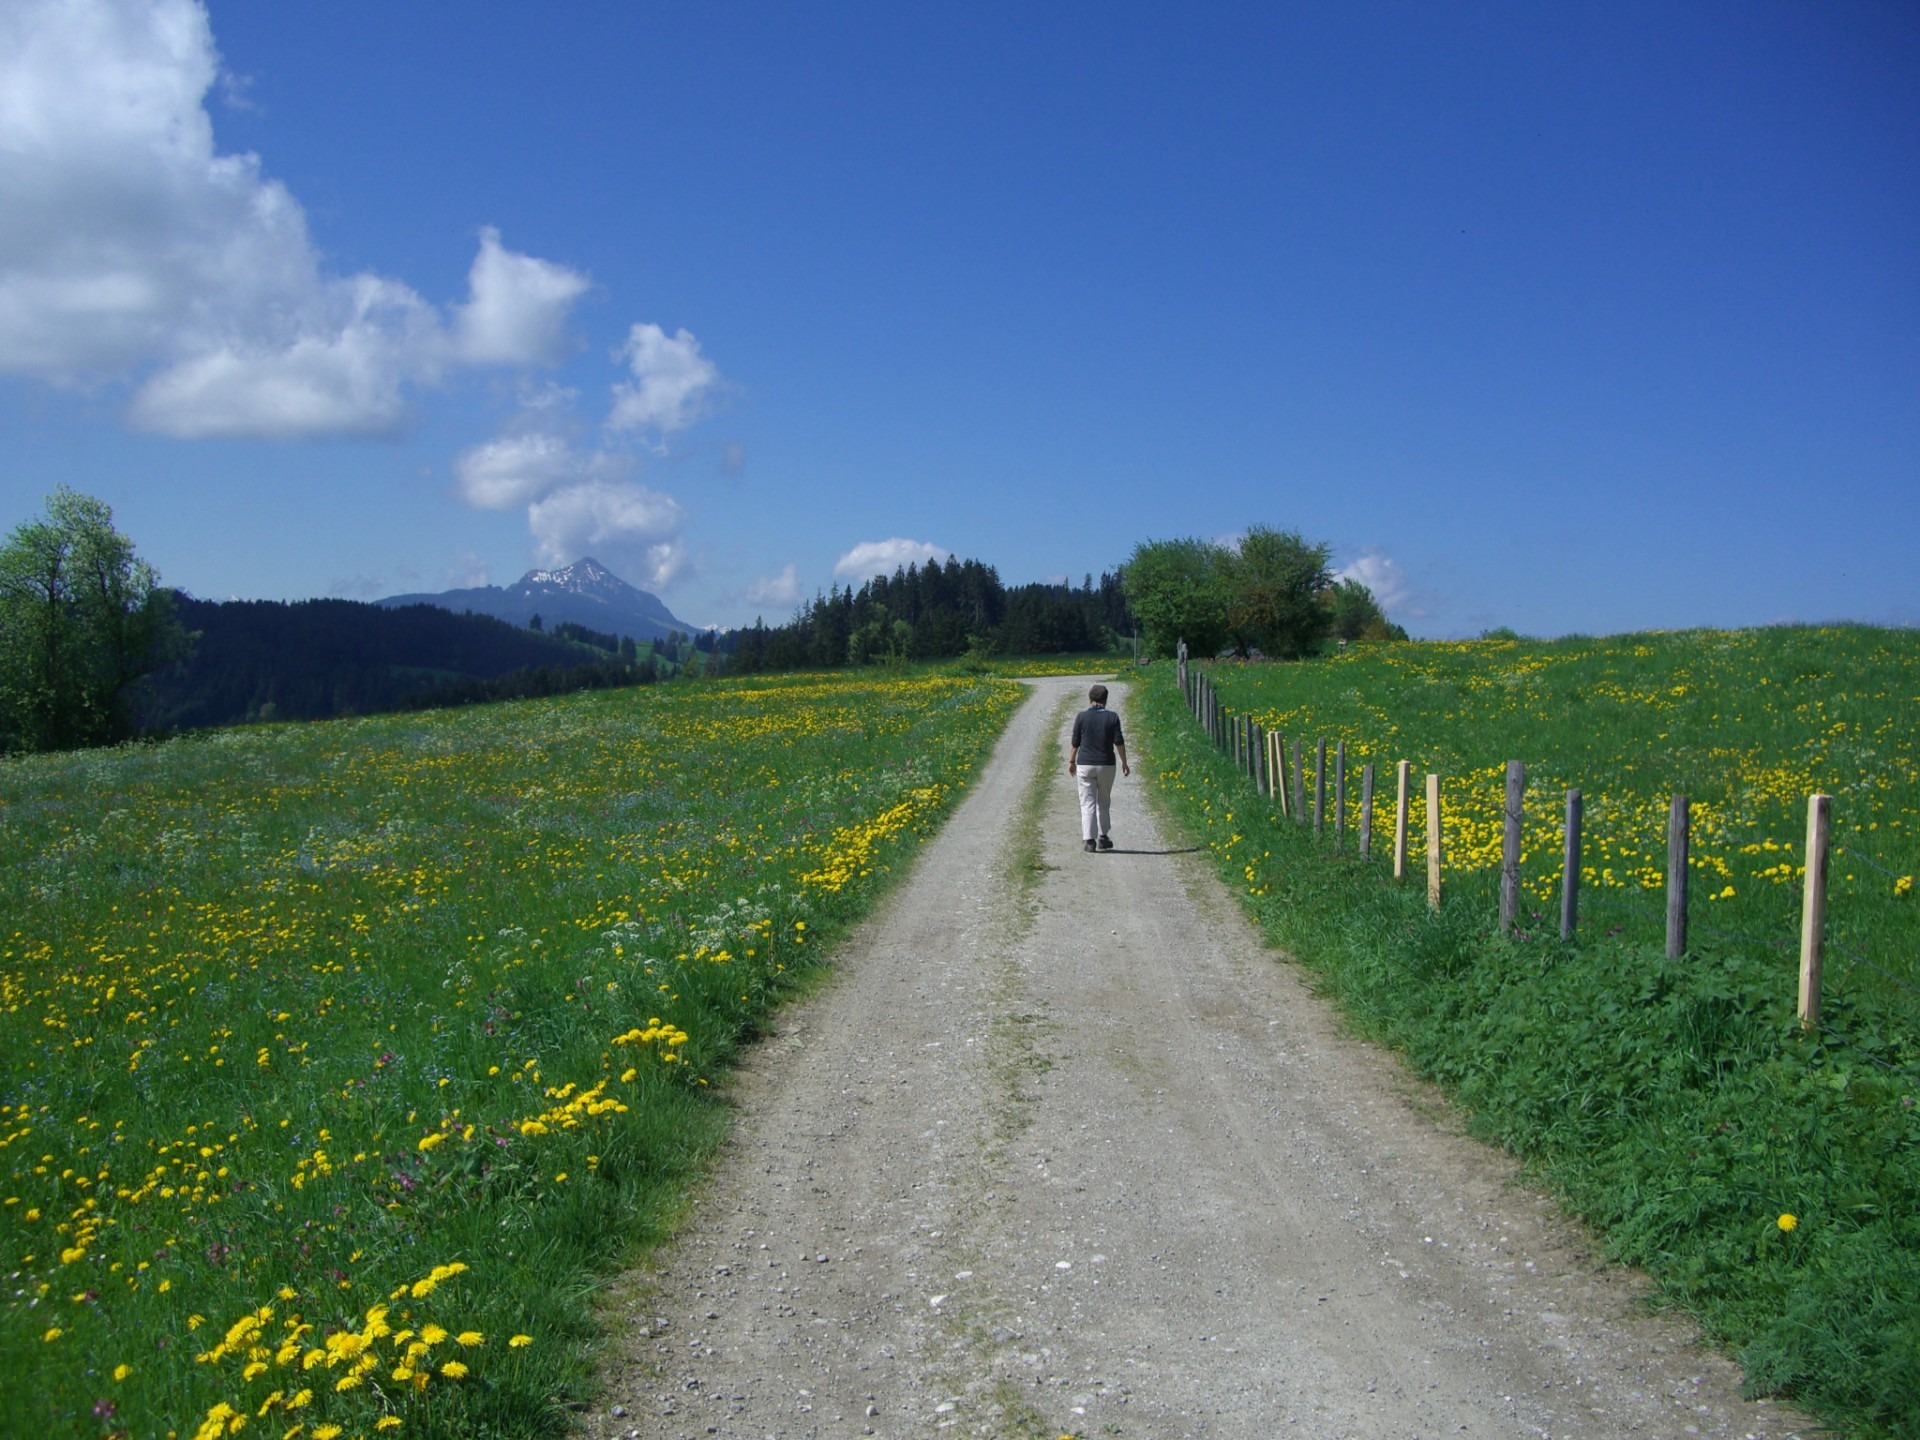
landscape, grass, horizon, mountain, sky, road, hiking, trail, field, farm, meadow, prairie, hill, flower, dirt road, walk, pasture, blue, agriculture, plain, cheerful, free, clouds, grassland, plateau, habitat, away, frisch, ecosystem, wanderer, rural area, greened, fromm, natural environment, grass family, panorama trail, allgau